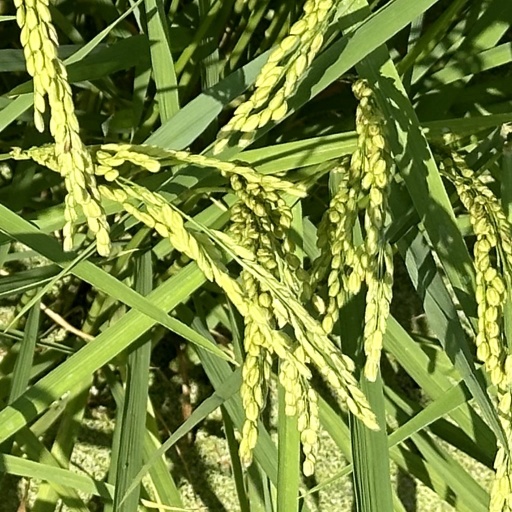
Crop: rice